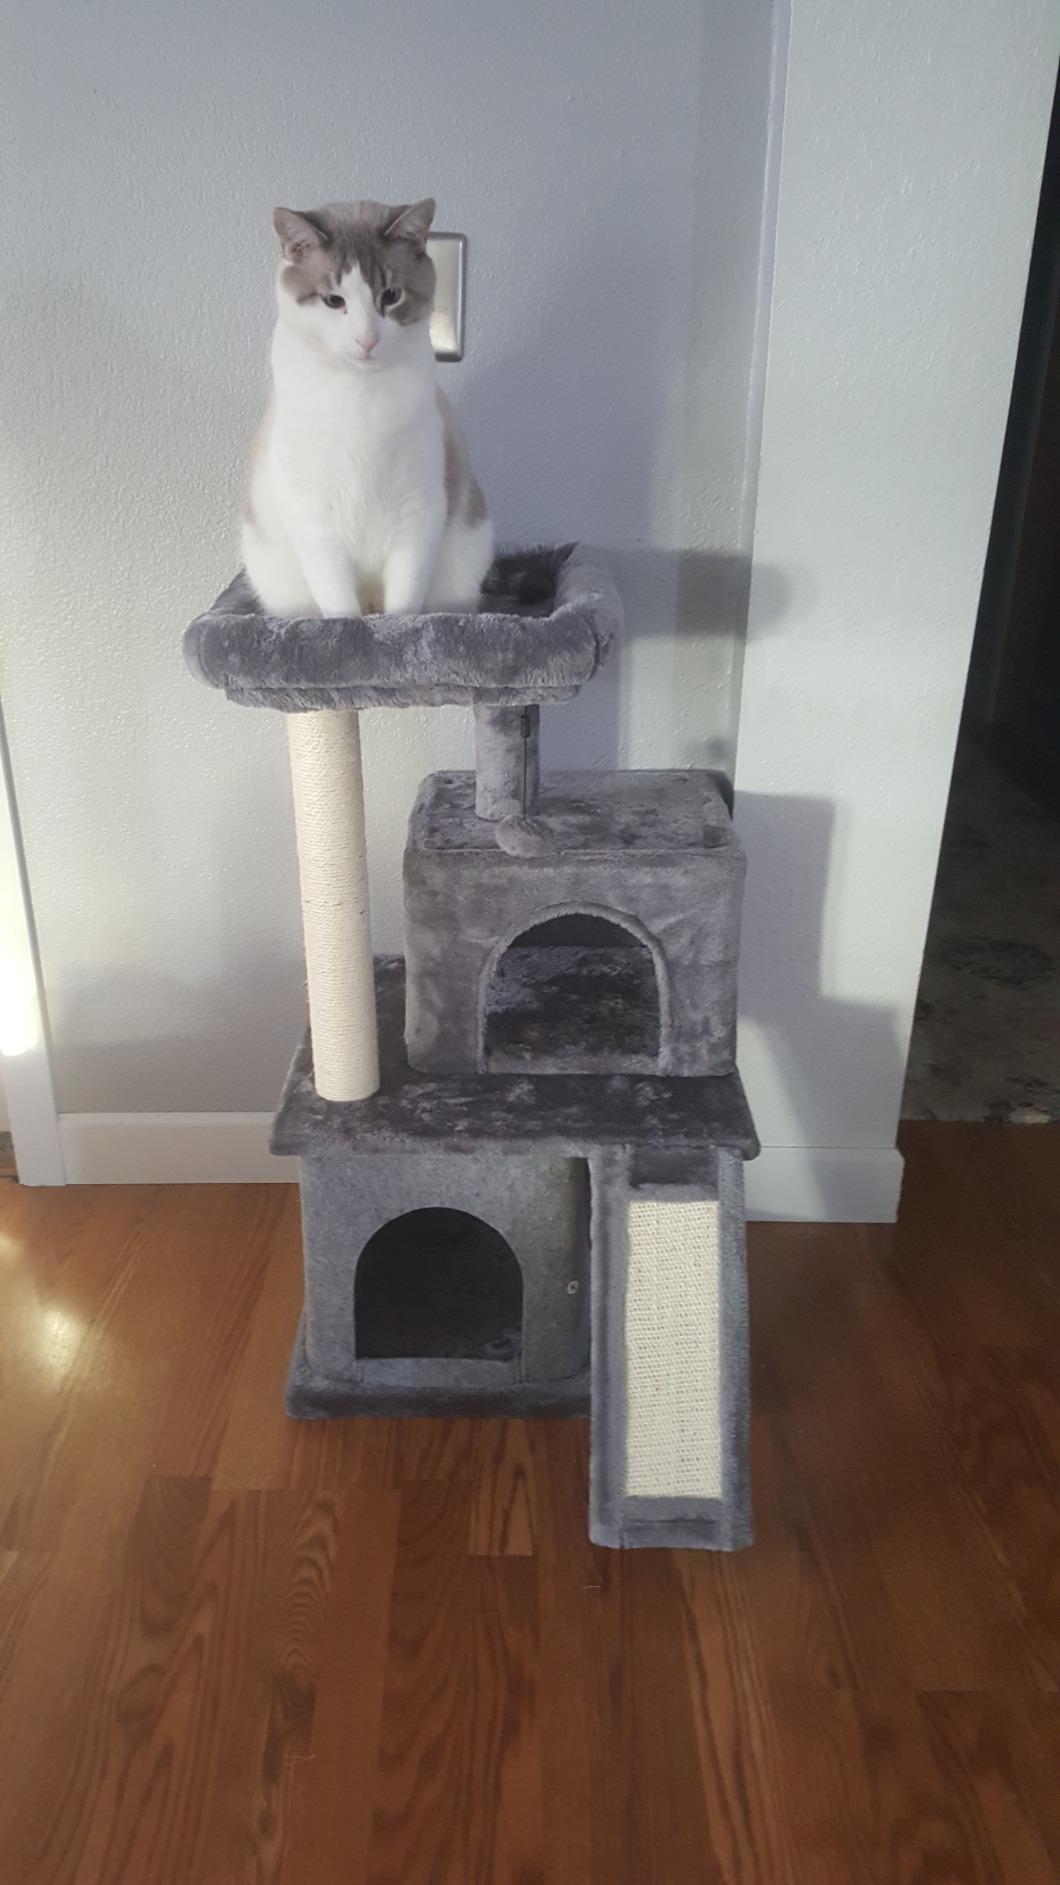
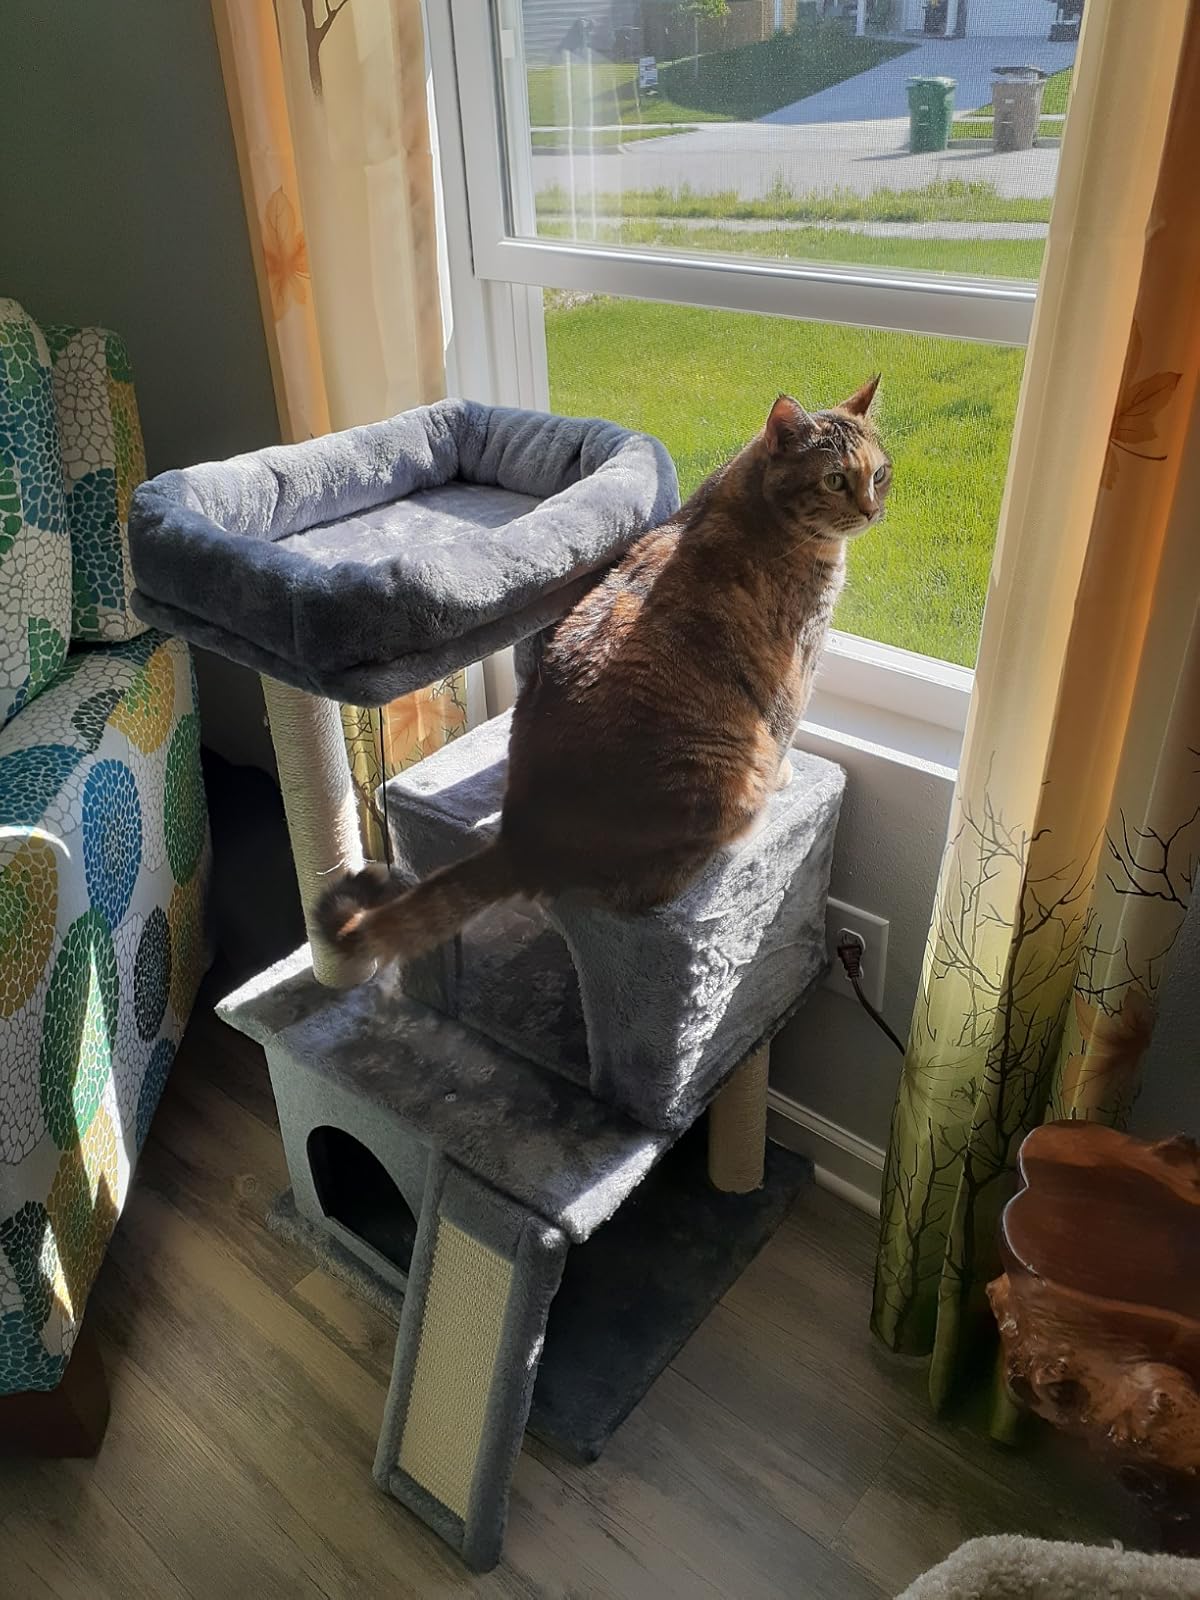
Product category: items_cat tree
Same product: yes